Renold Schilke

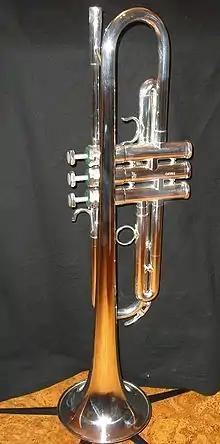
A Schilke model X3 trumpet

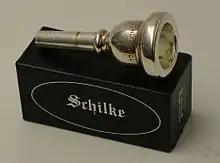
A Schilke trombone mouthpiece

Schilke studied for a year at the Brussels Conservatory in Belgium before graduating from Green Bay's East High School at age 18. The 1930 census lists Renold in his father's household at 1254 Cherry Street, with occupation given as "musician." In the 1931 Green Bay city directory, he is at the same address, with designation "student." Schilke continued his studies at the University of Chicago and Northwestern University while playing professionally. As a result of his childhood activities in the Holton plant as well as additional trade school studies, he was a skilled tool and die craftsman and dabbled in both firearms and brass instrument making. In 1934 Schilke was promoted from transfer membership to full membership in the Chicago local of the AFM, according to "The Intermezzo" of that year, v. 11, p. 5. Around this time, he was a student of the principal trumpet in the Chicago Symphony Orchestra, Edward Llewellyn.